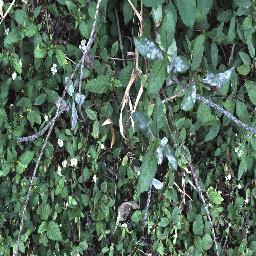
Label: snake_weed